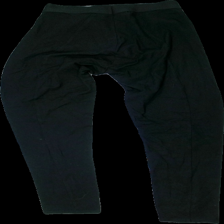
View: back
Type: Tights
Category: Ladies
Brand: Missing
Colors: Black
Material: 58% viscose 42% nylon
Cut: Tight
Season: All
Price range: <50
Recommended usage: Export
Comment: trasiga sömmar